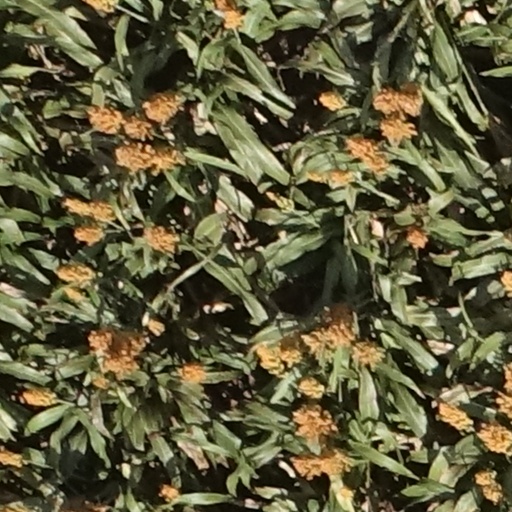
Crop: sorghum